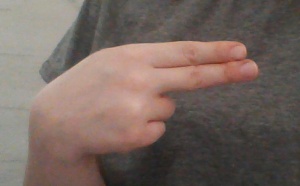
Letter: ain